Australian Forestry Group UK

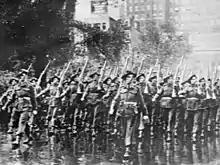
Marching with fixed bayonets in the pouring rain down Broadway, New York on On Friday 1 October 1943. Marching in the front row is Lt John (Jack) Godfrey Saxton from an innovative Victorian sawmilling family, who had survived the 1939 bushfires by sheltering in a dugout at Tanjil Bren. Source: AWM

Meanwhile, the Women's Timber Corps, was created in Britain as a unit of the Women's Land Army. Also known as LumberJills, they worked alongside other military units such as the Australian forestry companies to produce timber for the war effort. Their tasks included felling, stripping bark and branches, loading, crosscutting, driving tractors, trucks, working with horses and operating sawmills. Some did more specialist tasks of assessing timber in trees, measuring the amount of timber felled, surveying new woodlands and identifying trees for harvesting.